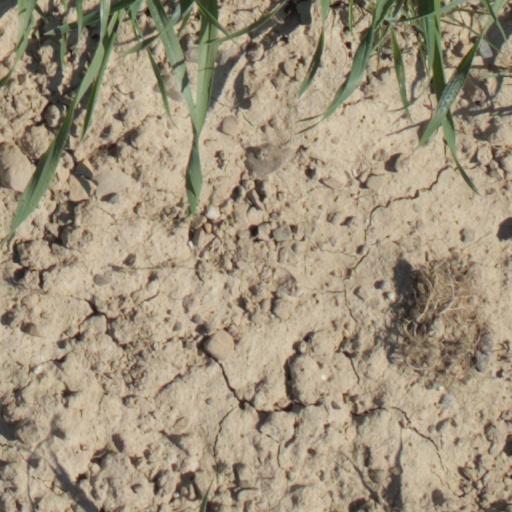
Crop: wheat